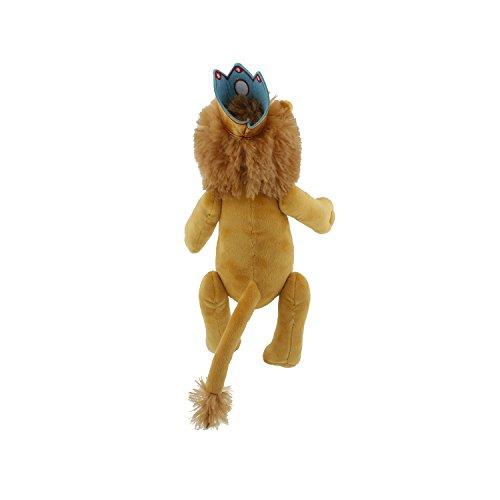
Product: MerryMakers Henry & Leo the Lion Plush Doll, 15-Inch
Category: Toys & Games | Stuffed Animals & Plush Toys | Stuffed Animals & Teddy Bears
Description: Soft, high-quality, exquisite lion doll.
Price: $24.49
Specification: ProductDimensions:6x4x13inches|ItemWeight:5.6ounces|ShippingWeight:5.6ounces(Viewshippingratesandpolicies)|DomesticShipping:ItemcanbeshippedwithinU.S.|InternationalShipping:ThisitemcanbeshippedtoselectcountriesoutsideoftheU.S.LearnMore|ASIN:1579824102|Itemmodelnumber:1821|Manufacturerrecommendedage:0-13years